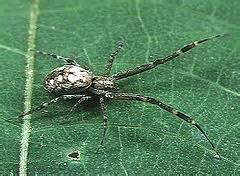
Label: ragno